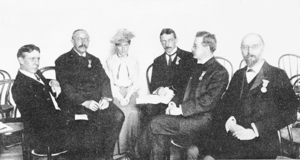
Arthur Smith Woodward était un paléontologue britannique, né le 23 mai 1864 et mort le 2 septembre 1944.
William Berryman Scott est un paléontologue américain, spécialiste des vertébrés.